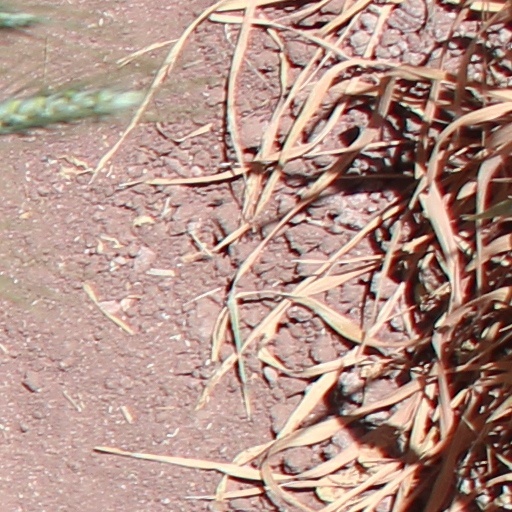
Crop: wheat